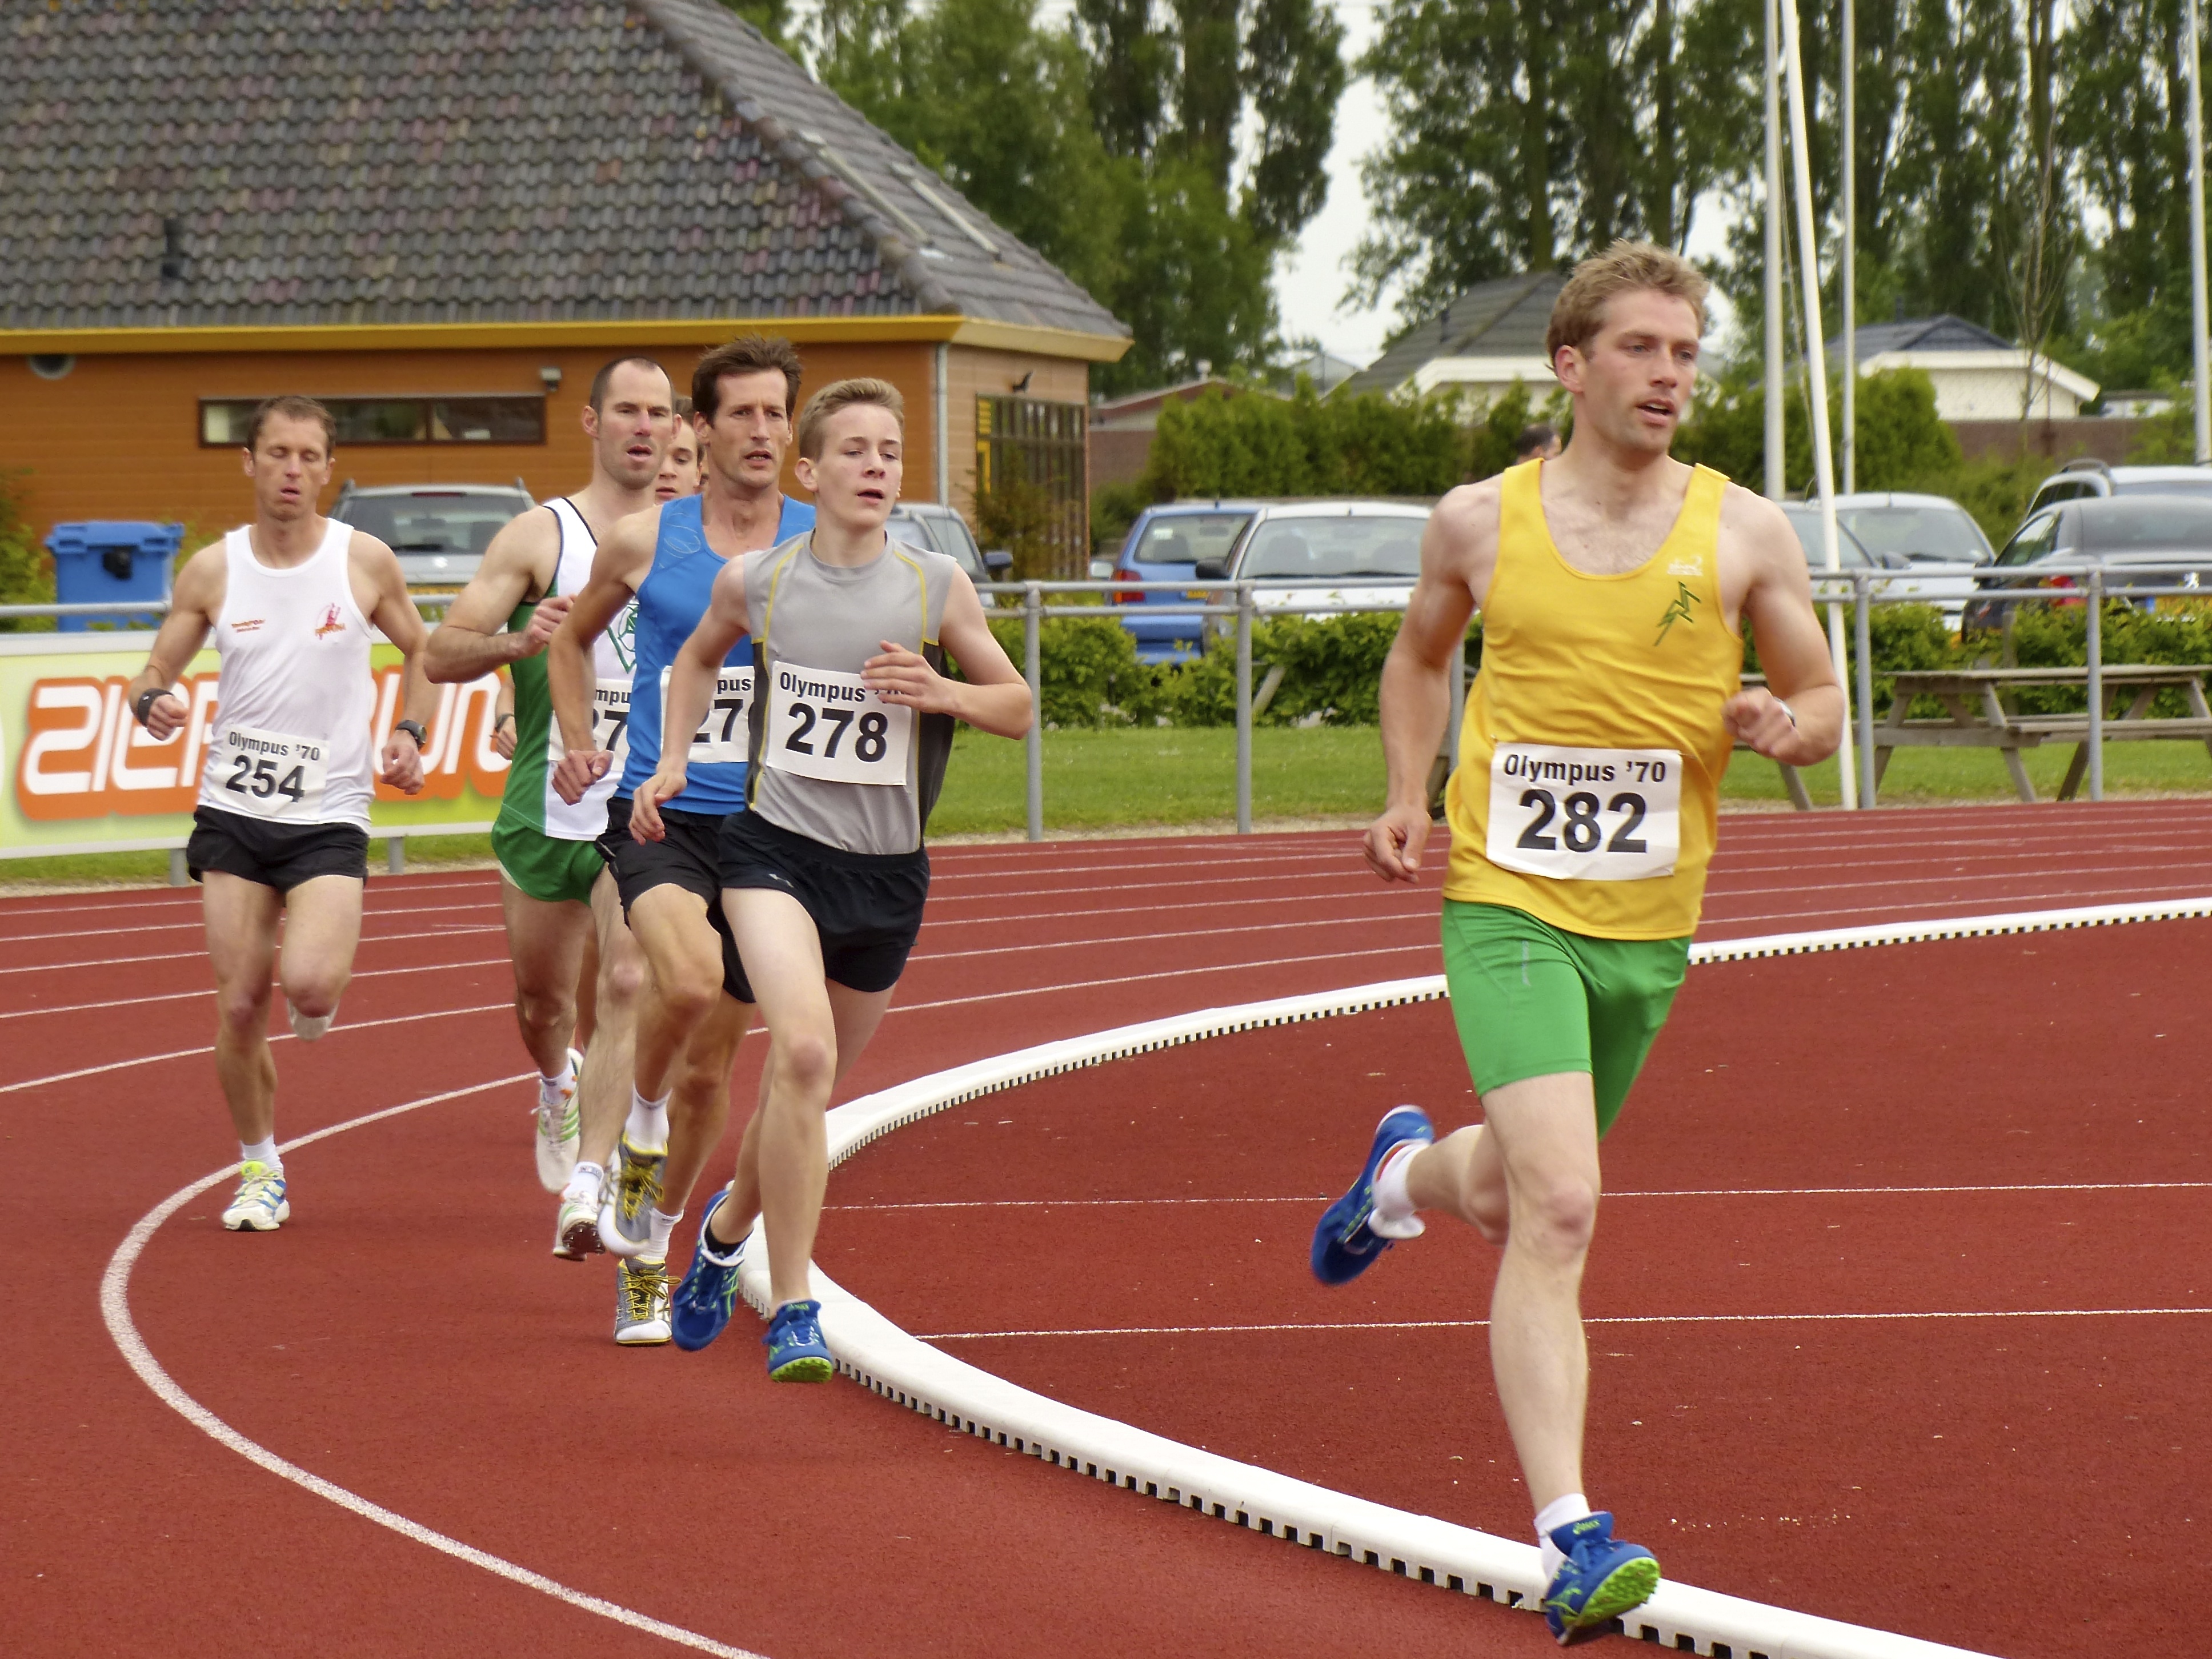
sport, running, sports, endurance, athletics, sprint, trackandfield, 1500, physical exercise, human action, duathlon, track and field athletics, long distance running, heptathlon, middle distance running, 800 metres, 4 100 metres relay, racewalking